Leičiai

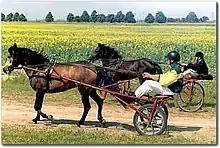
Žemaitukas - a historic horse breed from Lithuania. Known from the 6–7th centuries, it was used as a warhorse by the Lithuanians.

The ethnonymic meaning of leičiai, e.g. "Lithuanians", is known from several sources. This word is used by Latvians to name Lithuanians: leiši, sg. leitis. In Samogitian dialect there were words "leičiuoti" (to speak in other than Samogitian, or to speak in Aukštaitian dialect) and "leičiukas, leičiūkas" (person speaking in another dialect than Samogitian, has an accent). Compare, for example, with modern Lithuanian "žemaičiuoti" (to speak in the Samogitian dialect). In historical written sources, an important example is known from one participant of the Conference of Lutsk in 1429. John Steinkeller, who was a member of a council of Wrocław (Breslau), wrote in a letter addressed to his home town, that Sigismund, Holy Roman Emperor, was going to grant Vytautas the title of the King of Lithuanians: "her wolde machen herczog Wytolten eynen konyng der Leytten." The word forms, which have meanings Lithuanian, Lithuanians, Lithuania and are most likely derived from the word "leitis", are constantly found in the historical sources from the 14th and 15th centuries. For example, Lithuania is rendered as in writing as "czwicshen Lythen und Prewssen" (1415); as "das land Litten" with a further clarification that it was Aukštaitija in a narrative of a participant or witness of the Battle of Strėva. The ruler of Lithuanians was rendered as "die Litischen konige" in the chronicle of Wigand von Marburg. It seems that the presence of such forms with -ei- in Latvian (more known in a western part), German and Samogitian dialect itself has a high possibility that the forms could derive from Western Balts, but it is unclear why they have no suffix -uva / -ava.